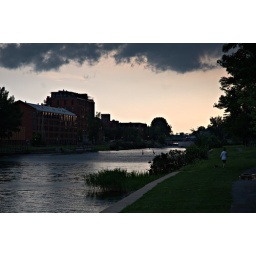
Lachine canal in the vicinity of peel street - Montreal. the dark clouds above contribute to the frame of the scene.